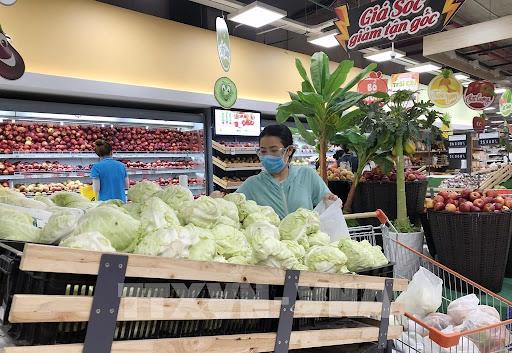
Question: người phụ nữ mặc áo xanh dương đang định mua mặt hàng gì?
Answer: mua táo